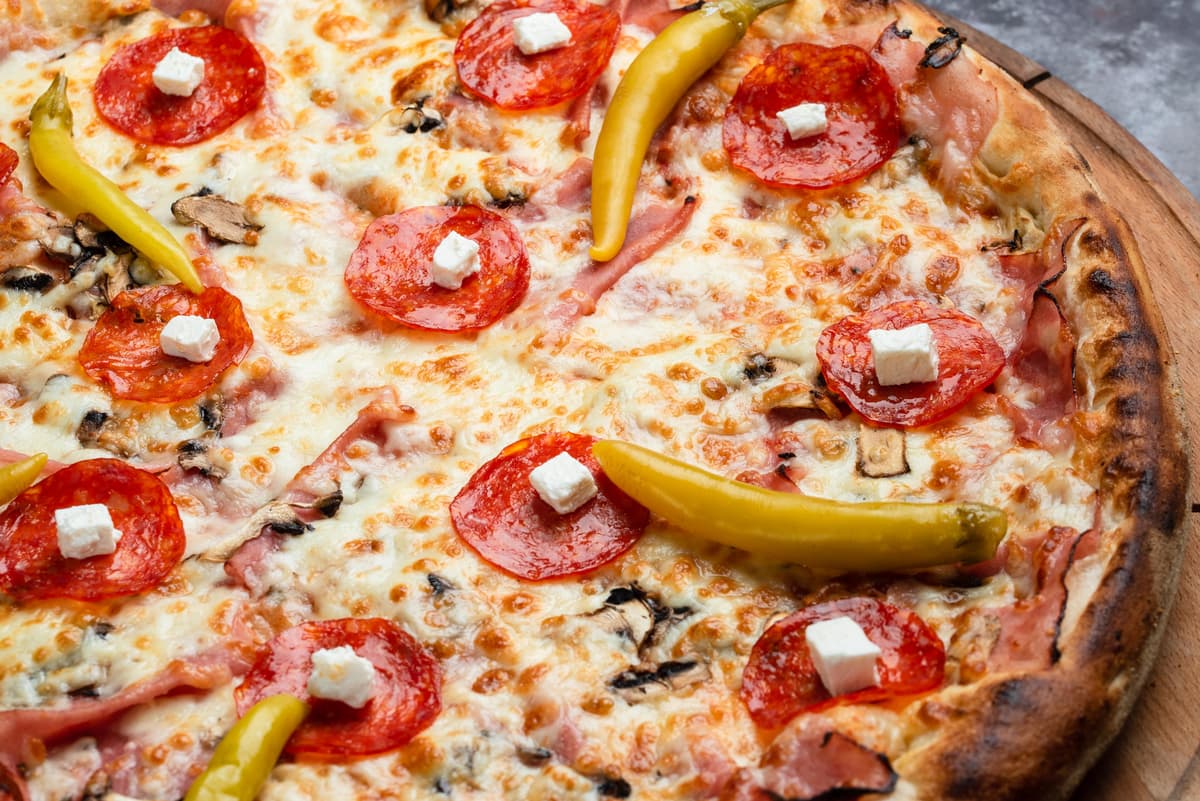
Dish: pizza